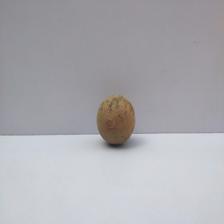
Size: Small